Japanese ironclad Fusō

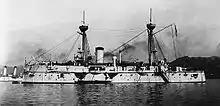
"Fusō" at anchor after her reconstruction

During the Battle of the Yalu River on 17 September 1894, "Fusō" was assigned to the rear of the Japanese main body and was heavily engaged by the Chinese ships. Although hit many times by shells, not one penetrated her armor; of her crew only five were killed and nine wounded. During the battle her crew fired twenty-nine 24 cm, thirty-two 17 cm, one hundred thirty-six 75 mm, one hundred sixty-four 2.5- and 3-pounder shells and over fifteen hundred shells from her machine guns. The ship was present during the Battle of Weihaiwei in January–February 1895, although she did not see any significant combat. On 29 October 1897, "Fusō"s anchor chain broke during a strong gale off Nagahama, Ehime and she collided with the ram of the protected cruiser "Matsushima" at 16:30. She then struck "Matsushima"s sister ship, , and sank at 16:57. Re-classed as a second-class battleship on 21 March 1898